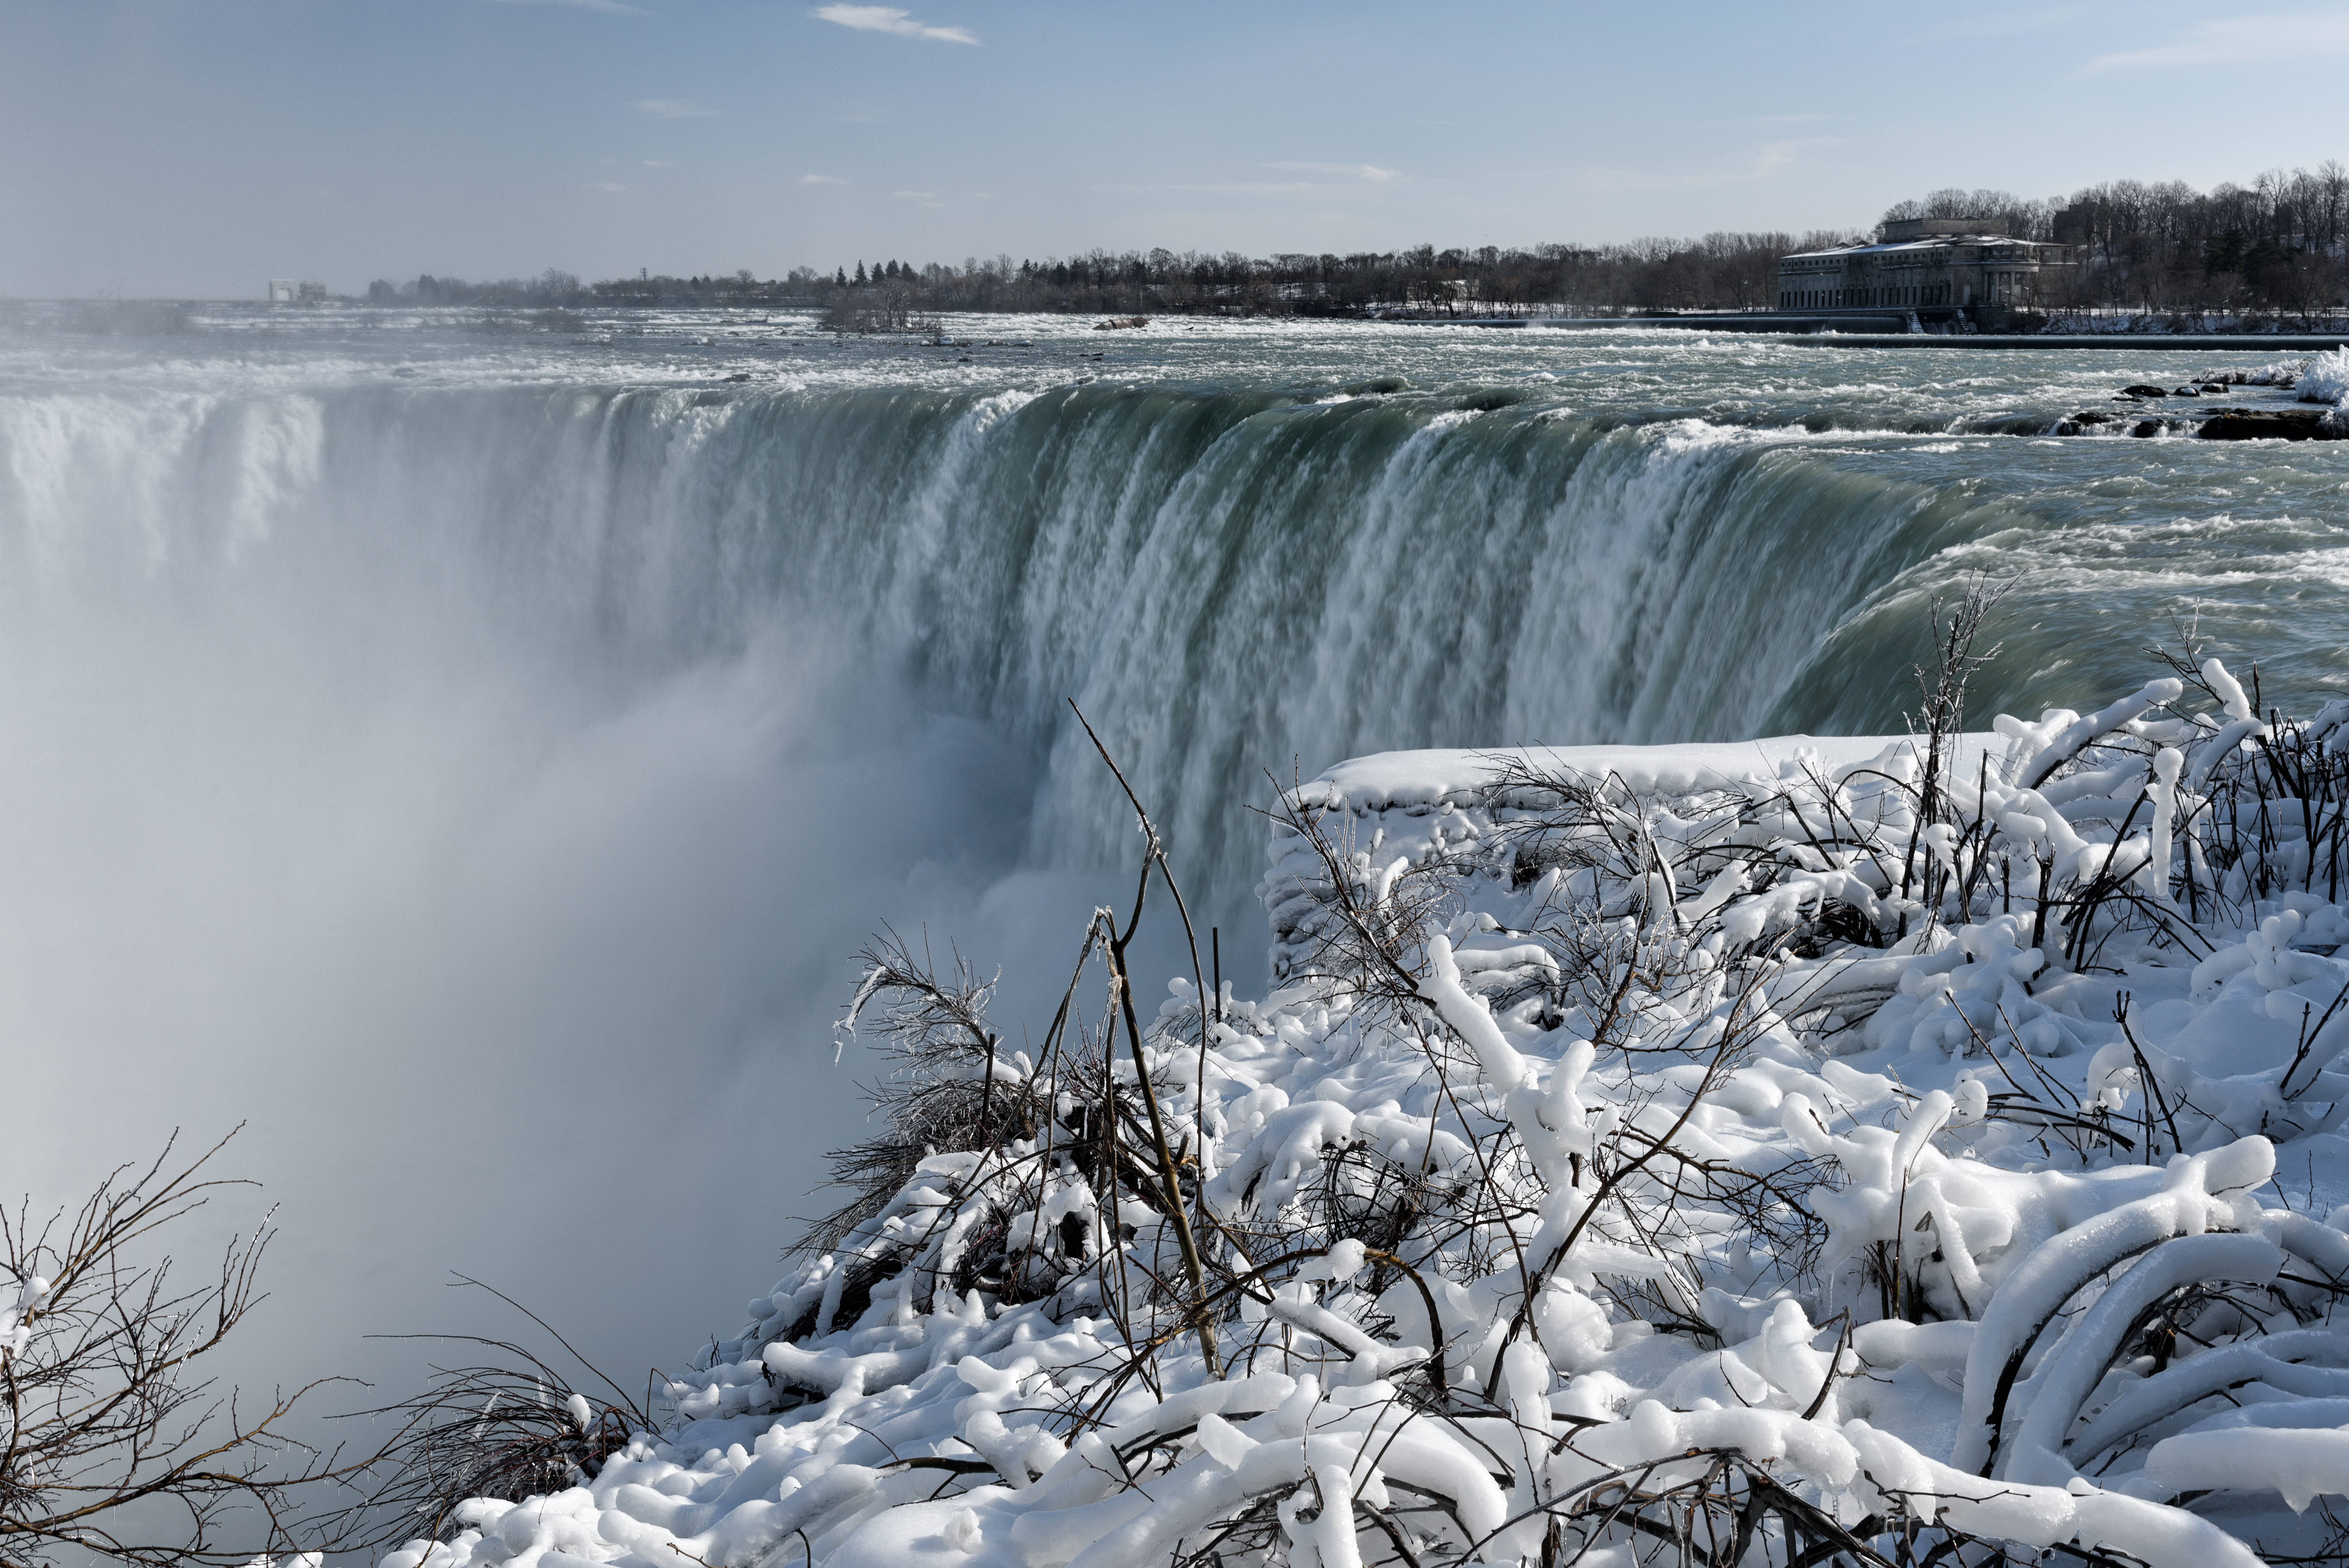
water, sky, daytime, cloud, natural landscape, plant, snow, tree, waterfall, fluvial landforms of streams, body of water, watercourse, freezing, chute, landscape, water feature, beauty, winter, lake, rapid, frost, twig, mountain river, rock, stream, ocean, monochrome photography, mist, reservoir, escarpment, ice cap, fog, precipitation, melting, ice